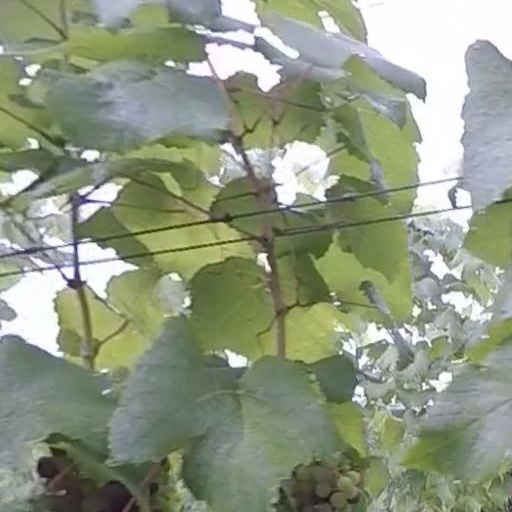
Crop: grape